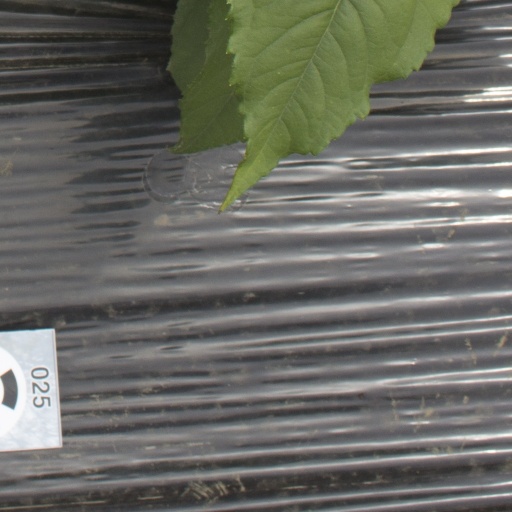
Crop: Jerusalem artichoke